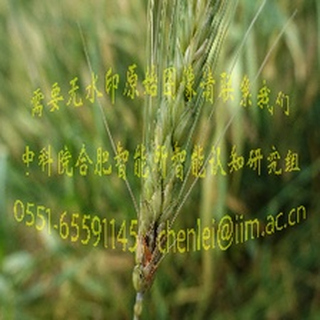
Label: wheat_fusarium_head_blight